461st Operations Group

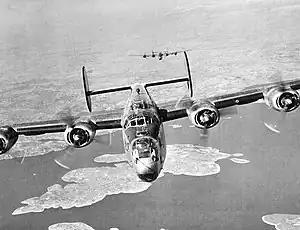
461st Bombardment Group B-24 Liberators attacking Muhldorf Marshalling Yard Germany, 11 March 1945

The group was constituted in May 1943 as a Consolidated B-24 Liberator heavy bombardment group and activated on 1 July at Wendover Field, Utah, with the 764th, 765th, 766th and 767th Bombardment Squadrons assigned. It trained under Second and Fourth Air Forces at several airfields in Utah, Idaho, and California, with group elements undergoing combat simulation training at the Army Air Force School of Applied Tactics in Florida.